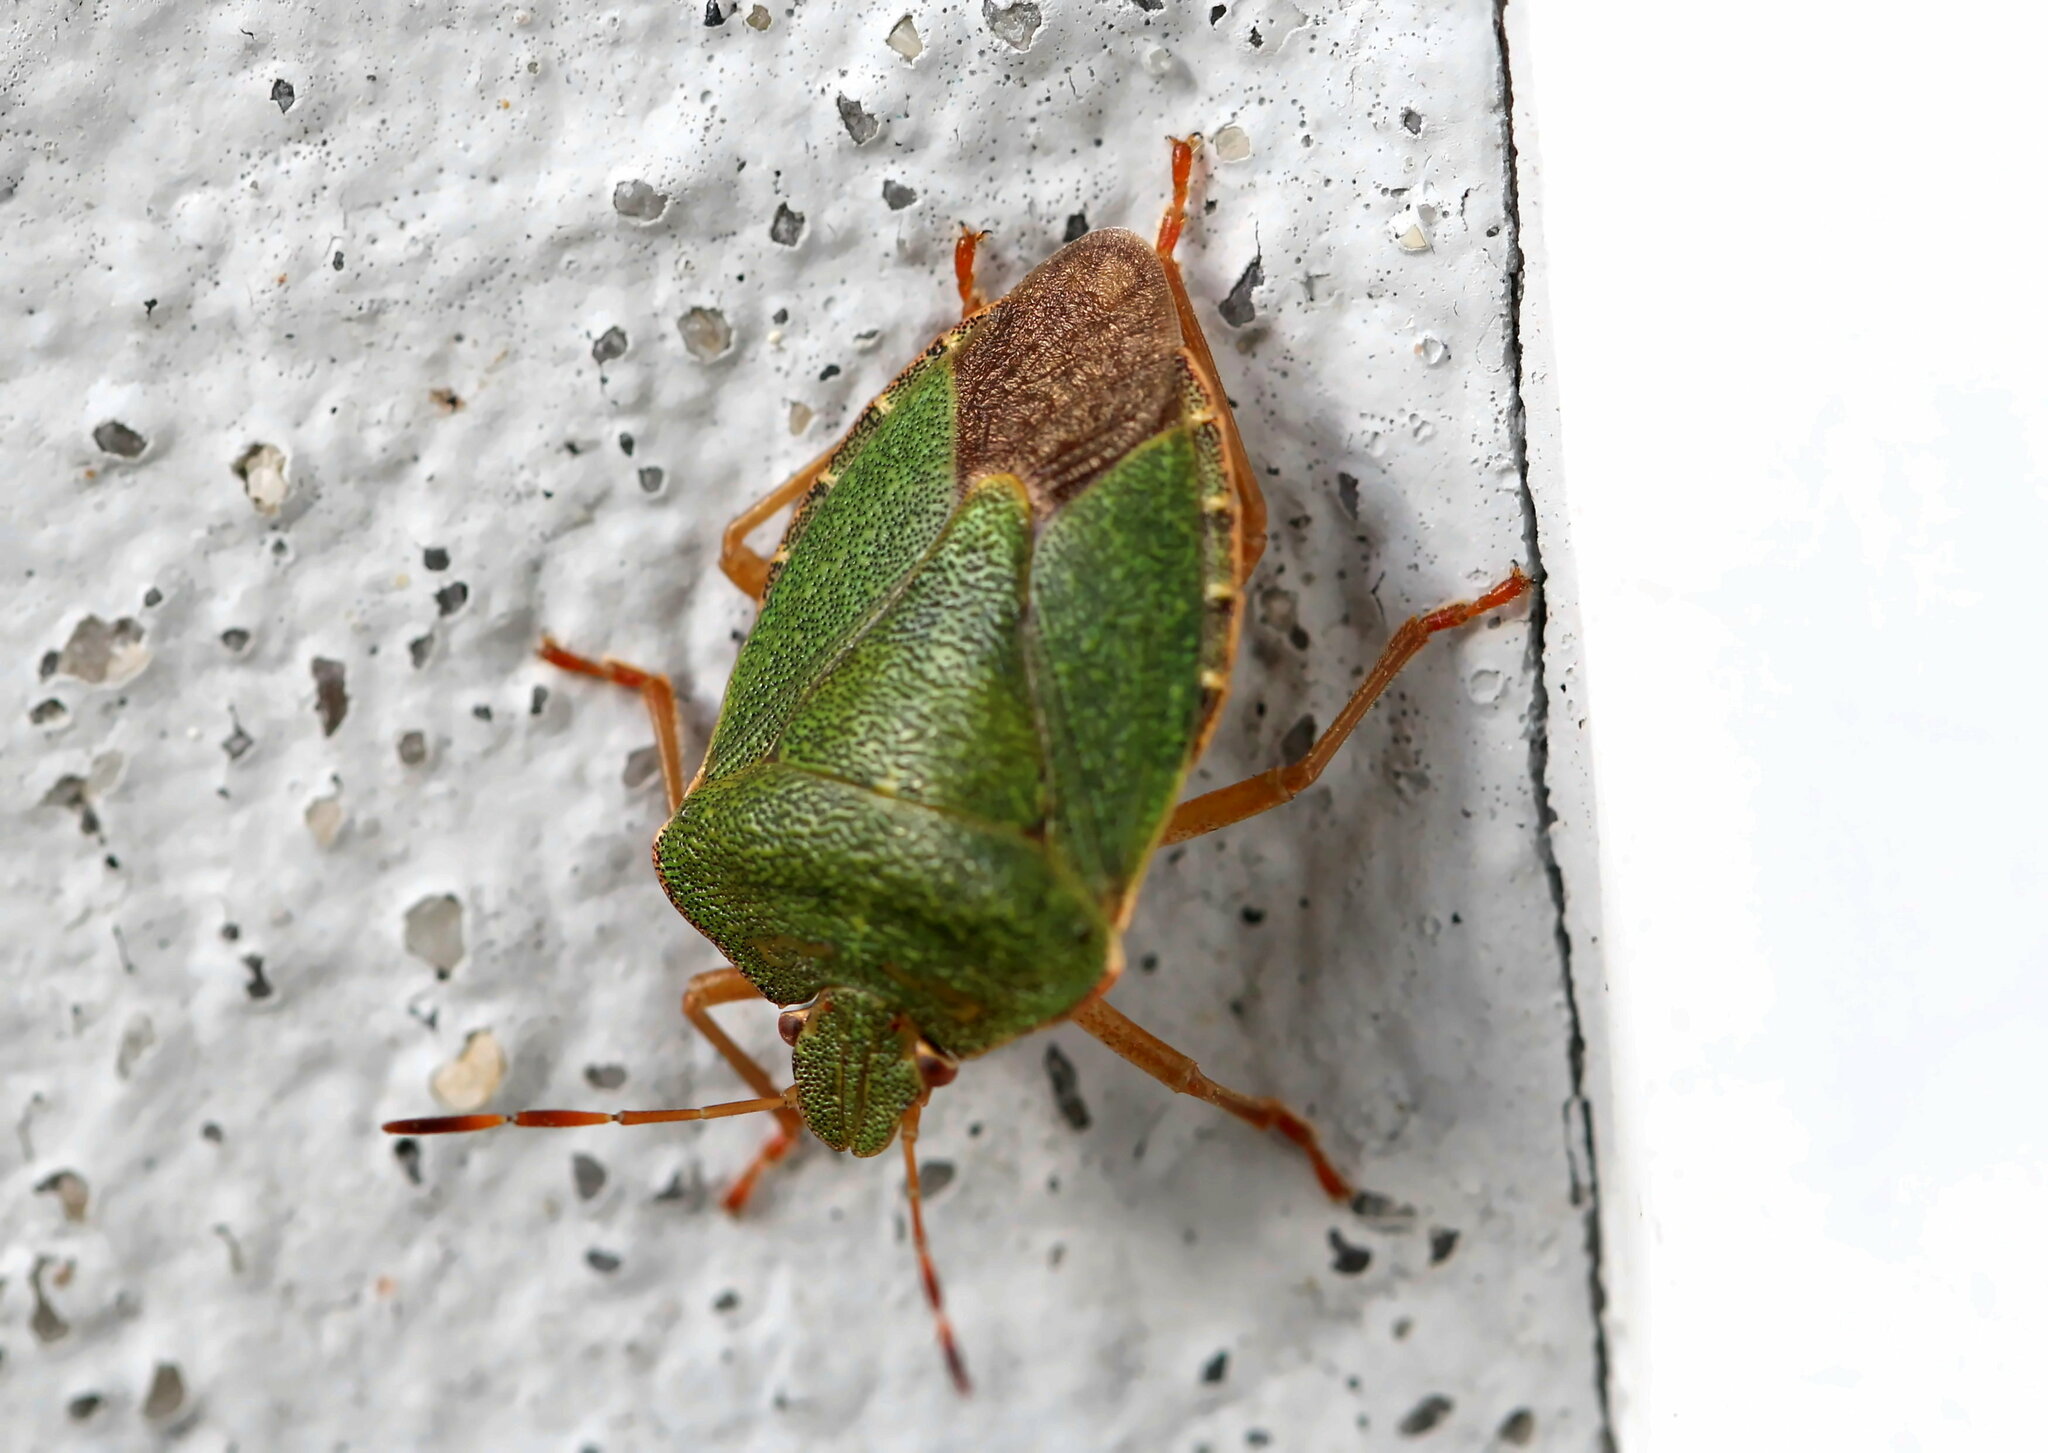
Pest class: stink_bug